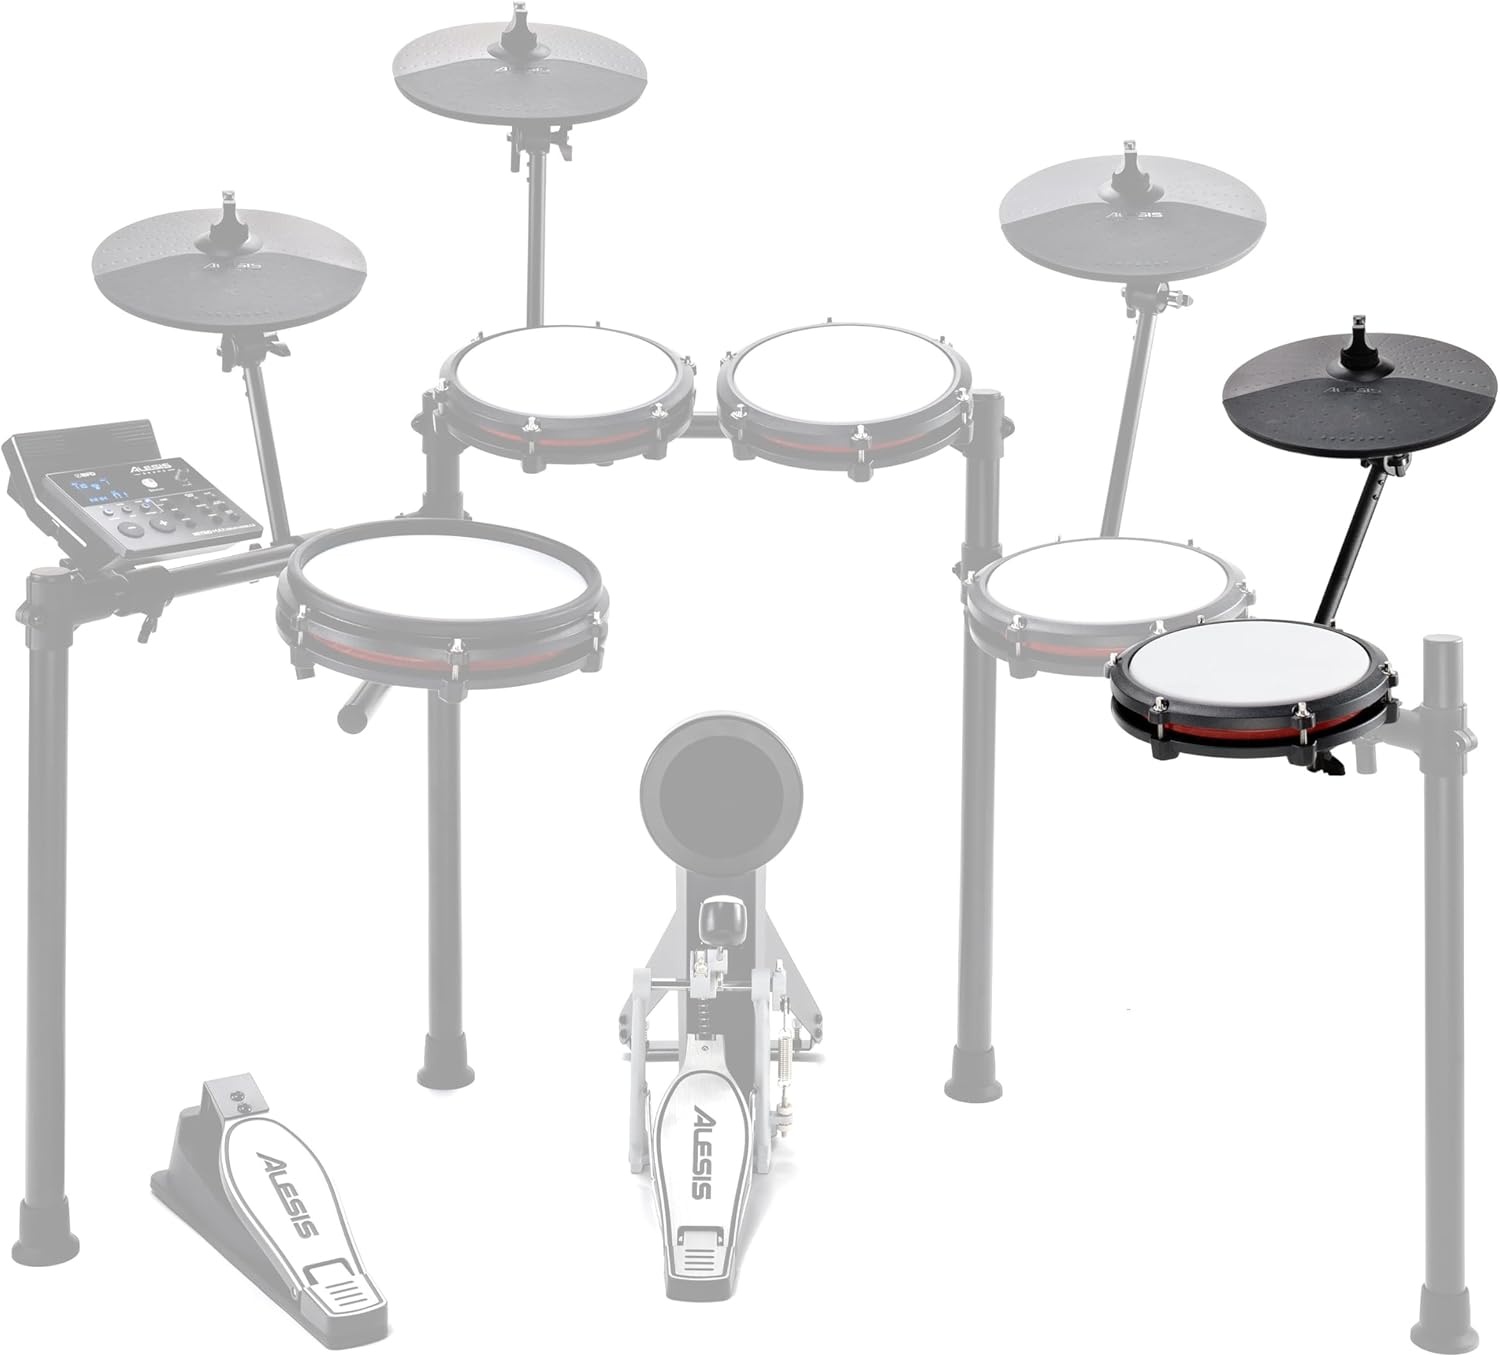
Alesis Nitro Max Expansion Pack - Electronic Drums
Expand Your Drumming Horizon with Enhanced Realism The Alesis Drums Nitro Max Expansion Pack transforms your Nitro Max Kit into a dynamic ten-piece electronic drum set. Add an extra 8" mesh drum pad and a 10" cymbal with choke for an immersive drumming experience. Specifications: Additional Pad: 8” Mesh Tom Pad Additional Cymbal: 10” Cymbal with Choke Compatibility: Alesis Nitro Max Kit Connectivity: Plug-in-and-play Includes: Connectors and mounting hardware
Brand: Alesis
Category: Arts & Entertainment > Hobbies & Creative Arts > Musical Instruments > Percussion > Electronic Drums > Electronic Tom-Toms